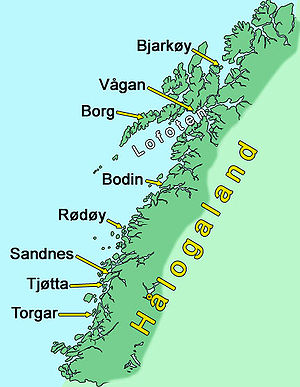
Hålogaland
Kort over Hålogaland før ca. år 1000
Hålogaland var navnet på området nord for Trøndelag frem til middelalderen. I tiden før indførelsen af kristendommen i Norge var Hålogaland et selvstændigt småkongedømme i de nuværende fylker Nordland og Troms, nord for Namdalen i Nord-Trøndelag og syd for Lyngen i Troms. Det svarer til området med norrøne bosættelser i Nord-Norge. Området nord og øst for Hålogaland var Finnmark, hvor samerne boede.